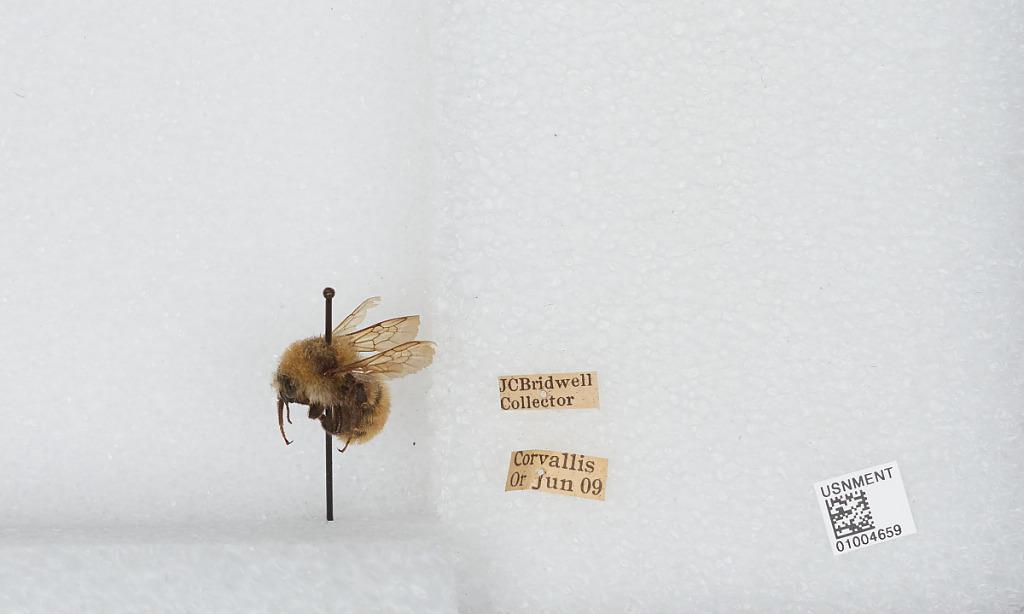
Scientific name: Bombus (Subterraneobombus) appositus Cresson
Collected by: J. Bridwell
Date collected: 1909-6-1
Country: United States
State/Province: Oklahoma
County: Benton
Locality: Corvallis
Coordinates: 44.5667, -123.283